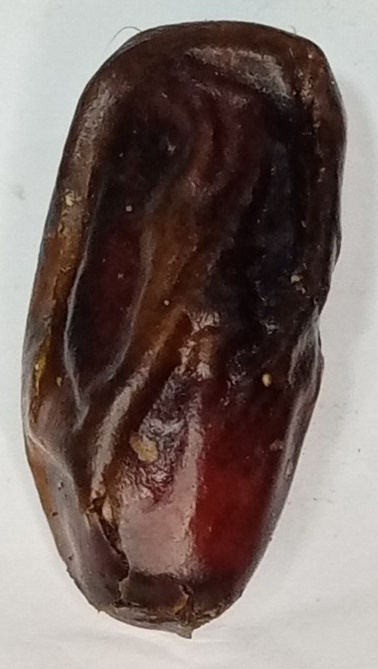
Variety: gajar
Size: medium
Grade: grade-1